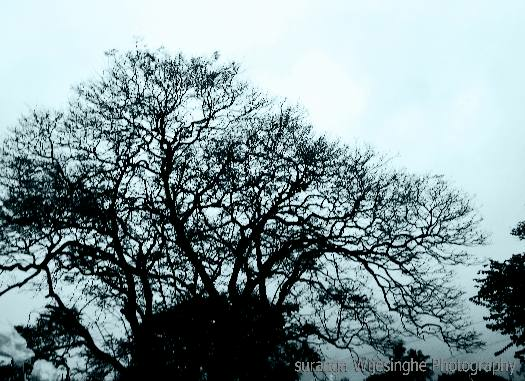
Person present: No